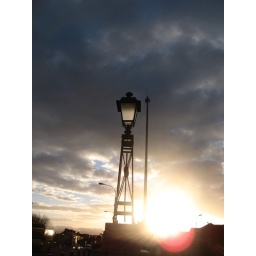
street lamp against sky lamp...